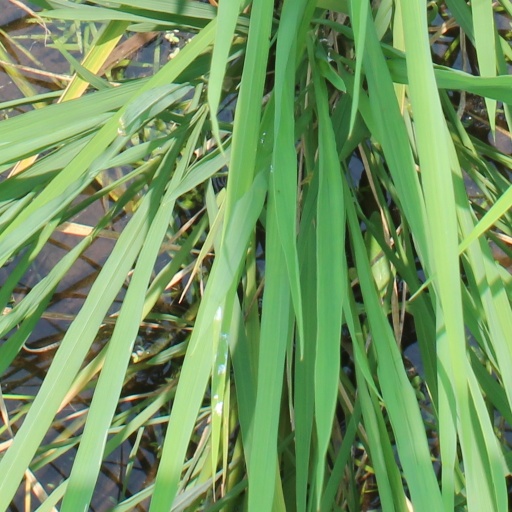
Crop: rice